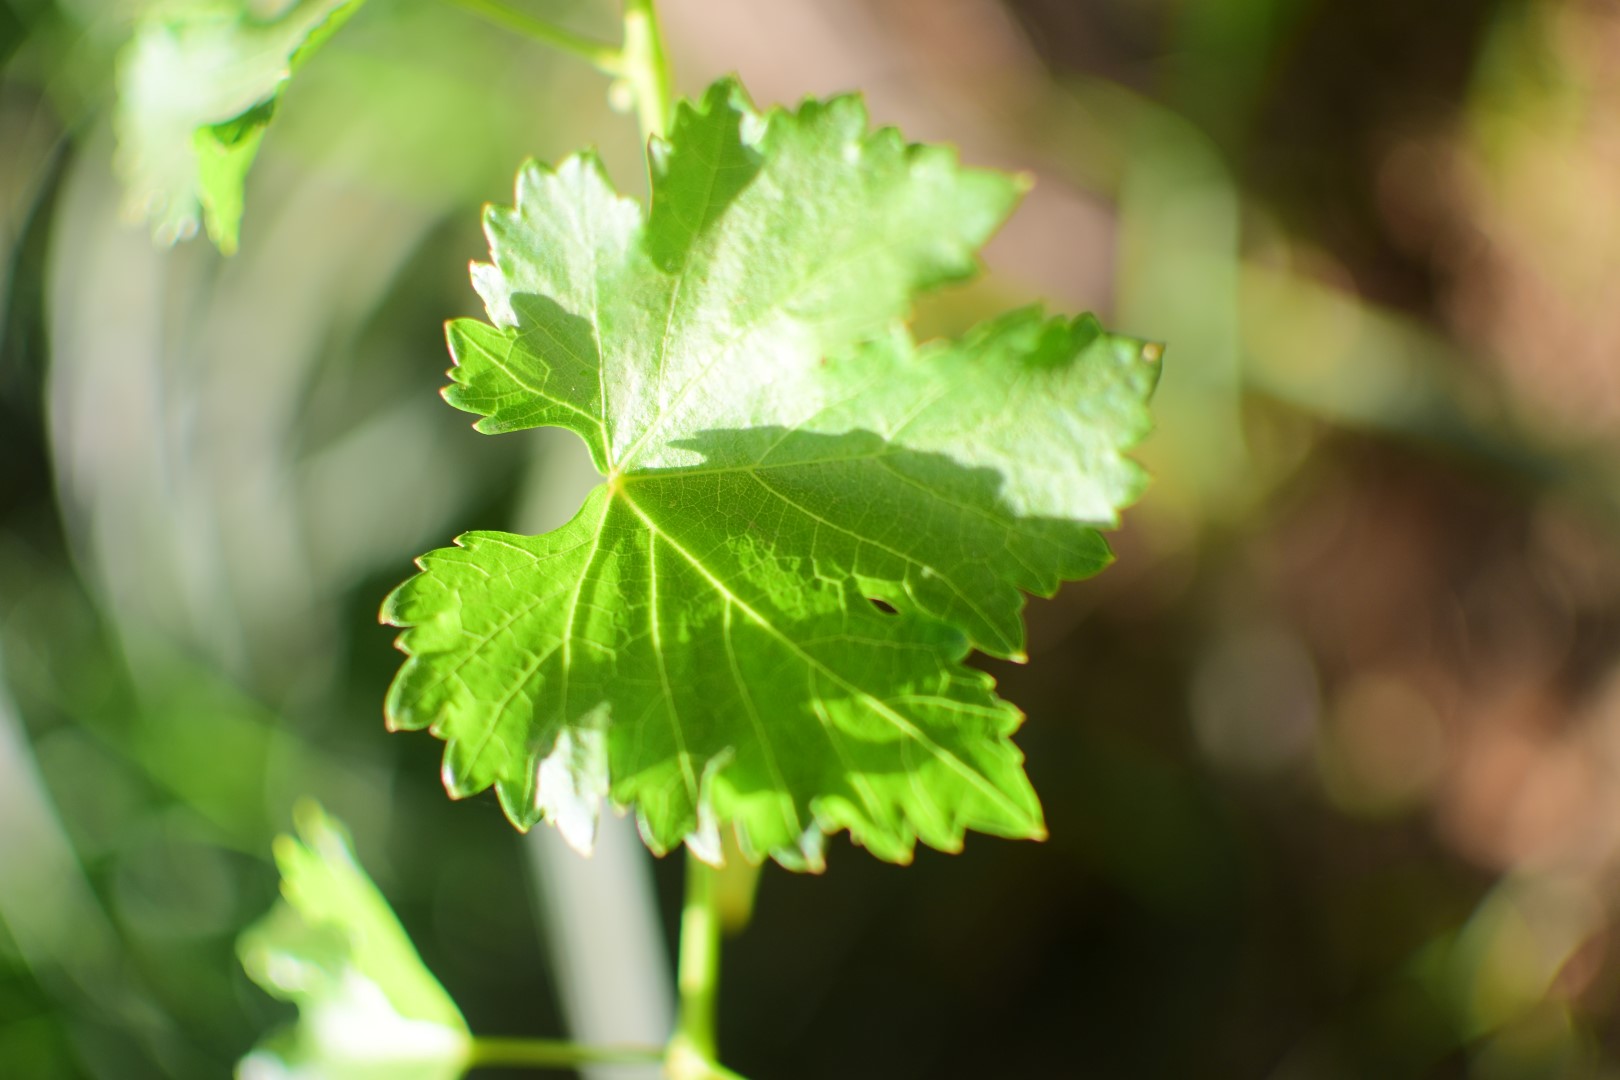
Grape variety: Deas Al-Annz